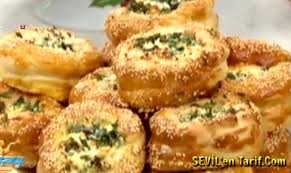
Yemek: simit